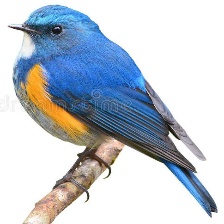
Species: HIMALAYAN BLUETAIL
Scientific name: TARSIGER RUFILATUS